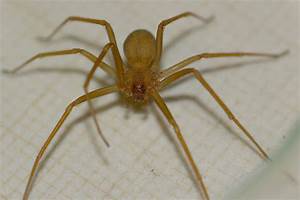
Label: spider